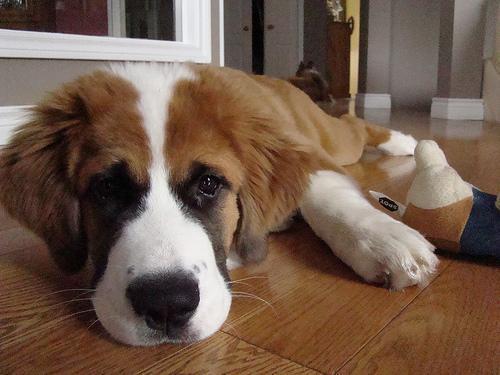
Saint_Bernard